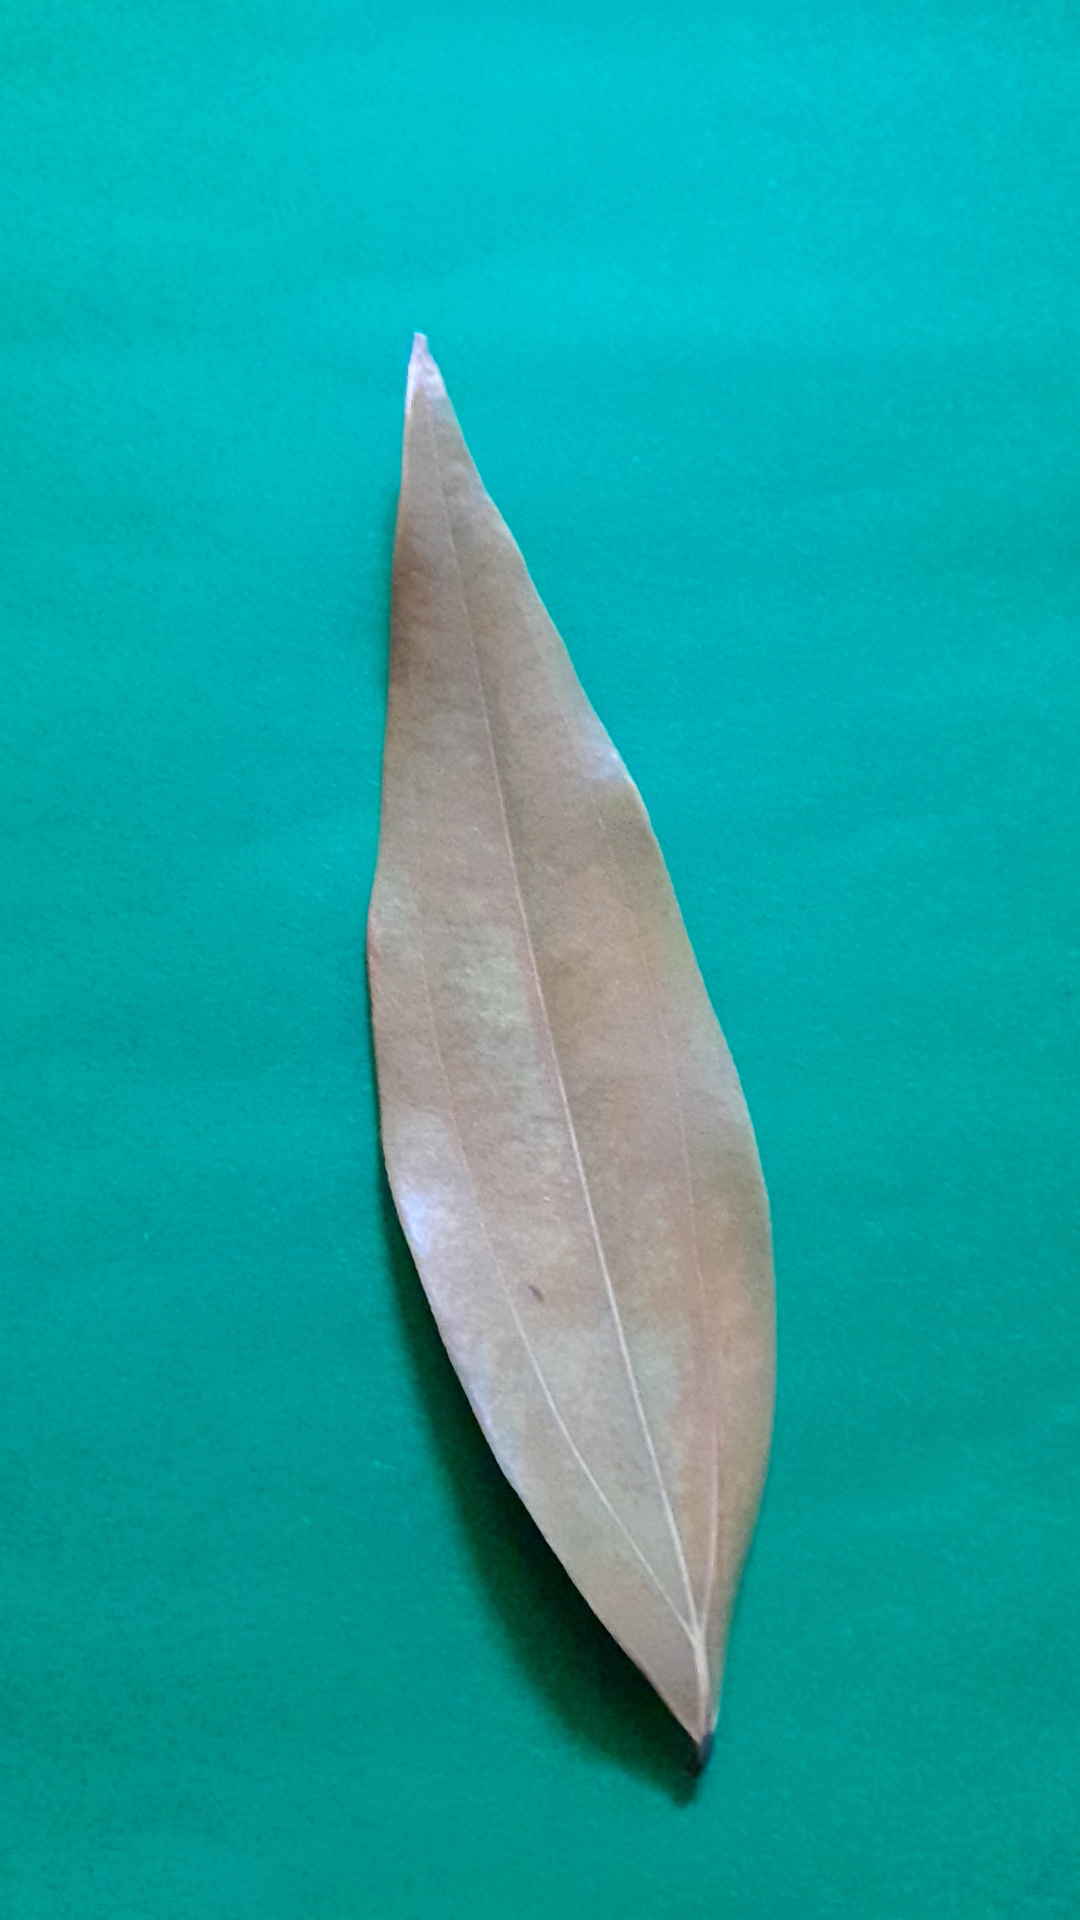
Label: Dry Leaf